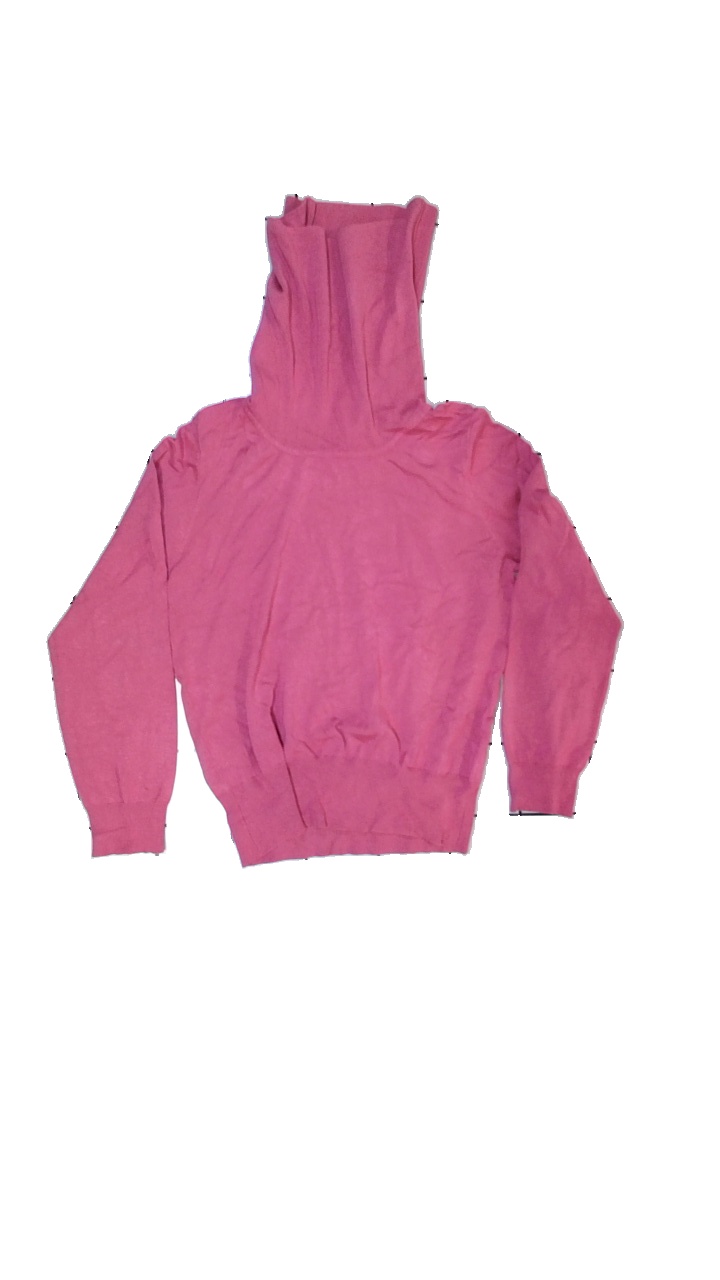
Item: Sweater (Ladies)
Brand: Cappuchini
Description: Pink sweater with turtle neck
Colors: Pink
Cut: Turtle neck
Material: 80% viscose, 20% elastane
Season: All
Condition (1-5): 5
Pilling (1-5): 5
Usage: Reuse
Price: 50-100